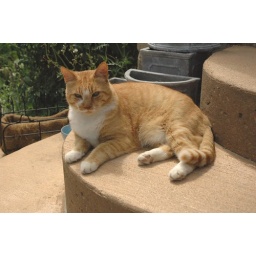
a cat sitting outside an art studio/gallery in Thornbury, Ontario.